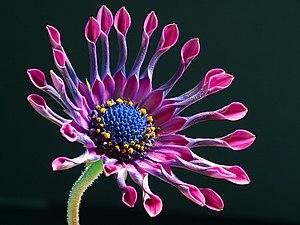
Osteospermum est un genre de plantes vivaces herbacées ou arbustives, de la famille des Asteraceae, dont certaines espèces ont été placées dans les genres Dimorphotheca, Tripteris et Oligocarpus. Plusieurs d'entre elles sont aussi connues sous le nom de marguerite d'Afrique.